List of mergers and acquisitions by Apple

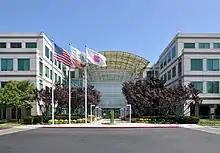
Apple's former headquarters at 1 Infinite Loop in Cupertino, California

Apple Inc. is an American multinational corporation that designs and manufactures consumer electronics and software products. It was established in Cupertino, California, on April 1, 1976, by Steve Jobs, Steve Wozniak, and Ronald Wayne, and was incorporated on January 3, 1977. The company's hardware products include the Macintosh line of personal computers, the iPod line of portable media players, the iPad line of tablets, the iPhone line of smartphones, the Apple TV line of digital media players, and the Apple Watch line of smartwatches. Apple's software products include the macOS, iOS, iPadOS, tvOS, and watchOS operating systems, the iTunes media player, the Safari web browser, and the iLife suite of multimedia and creativity software. , Apple is publicly known to have acquired more than 100 companies. The actual number of acquisitions is possibly larger as Apple does not reveal the majority of its acquisitions unless discovered by the press. Apple has cofounded two half-equity partnerships and purchased equity stakes in three preexisting companies, and has made three divestments. Apple has not released the financial details for the majority of its mergers and acquisitions.